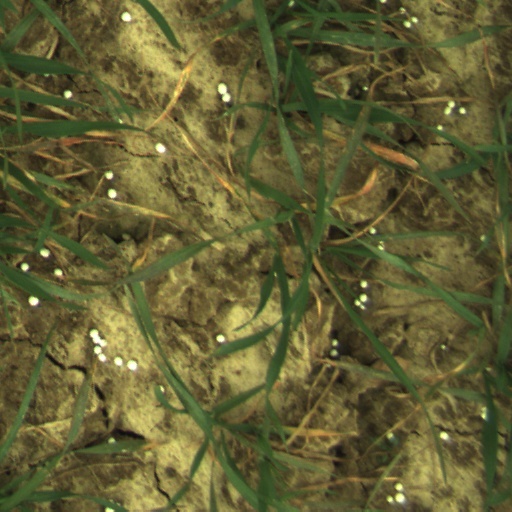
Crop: wheat